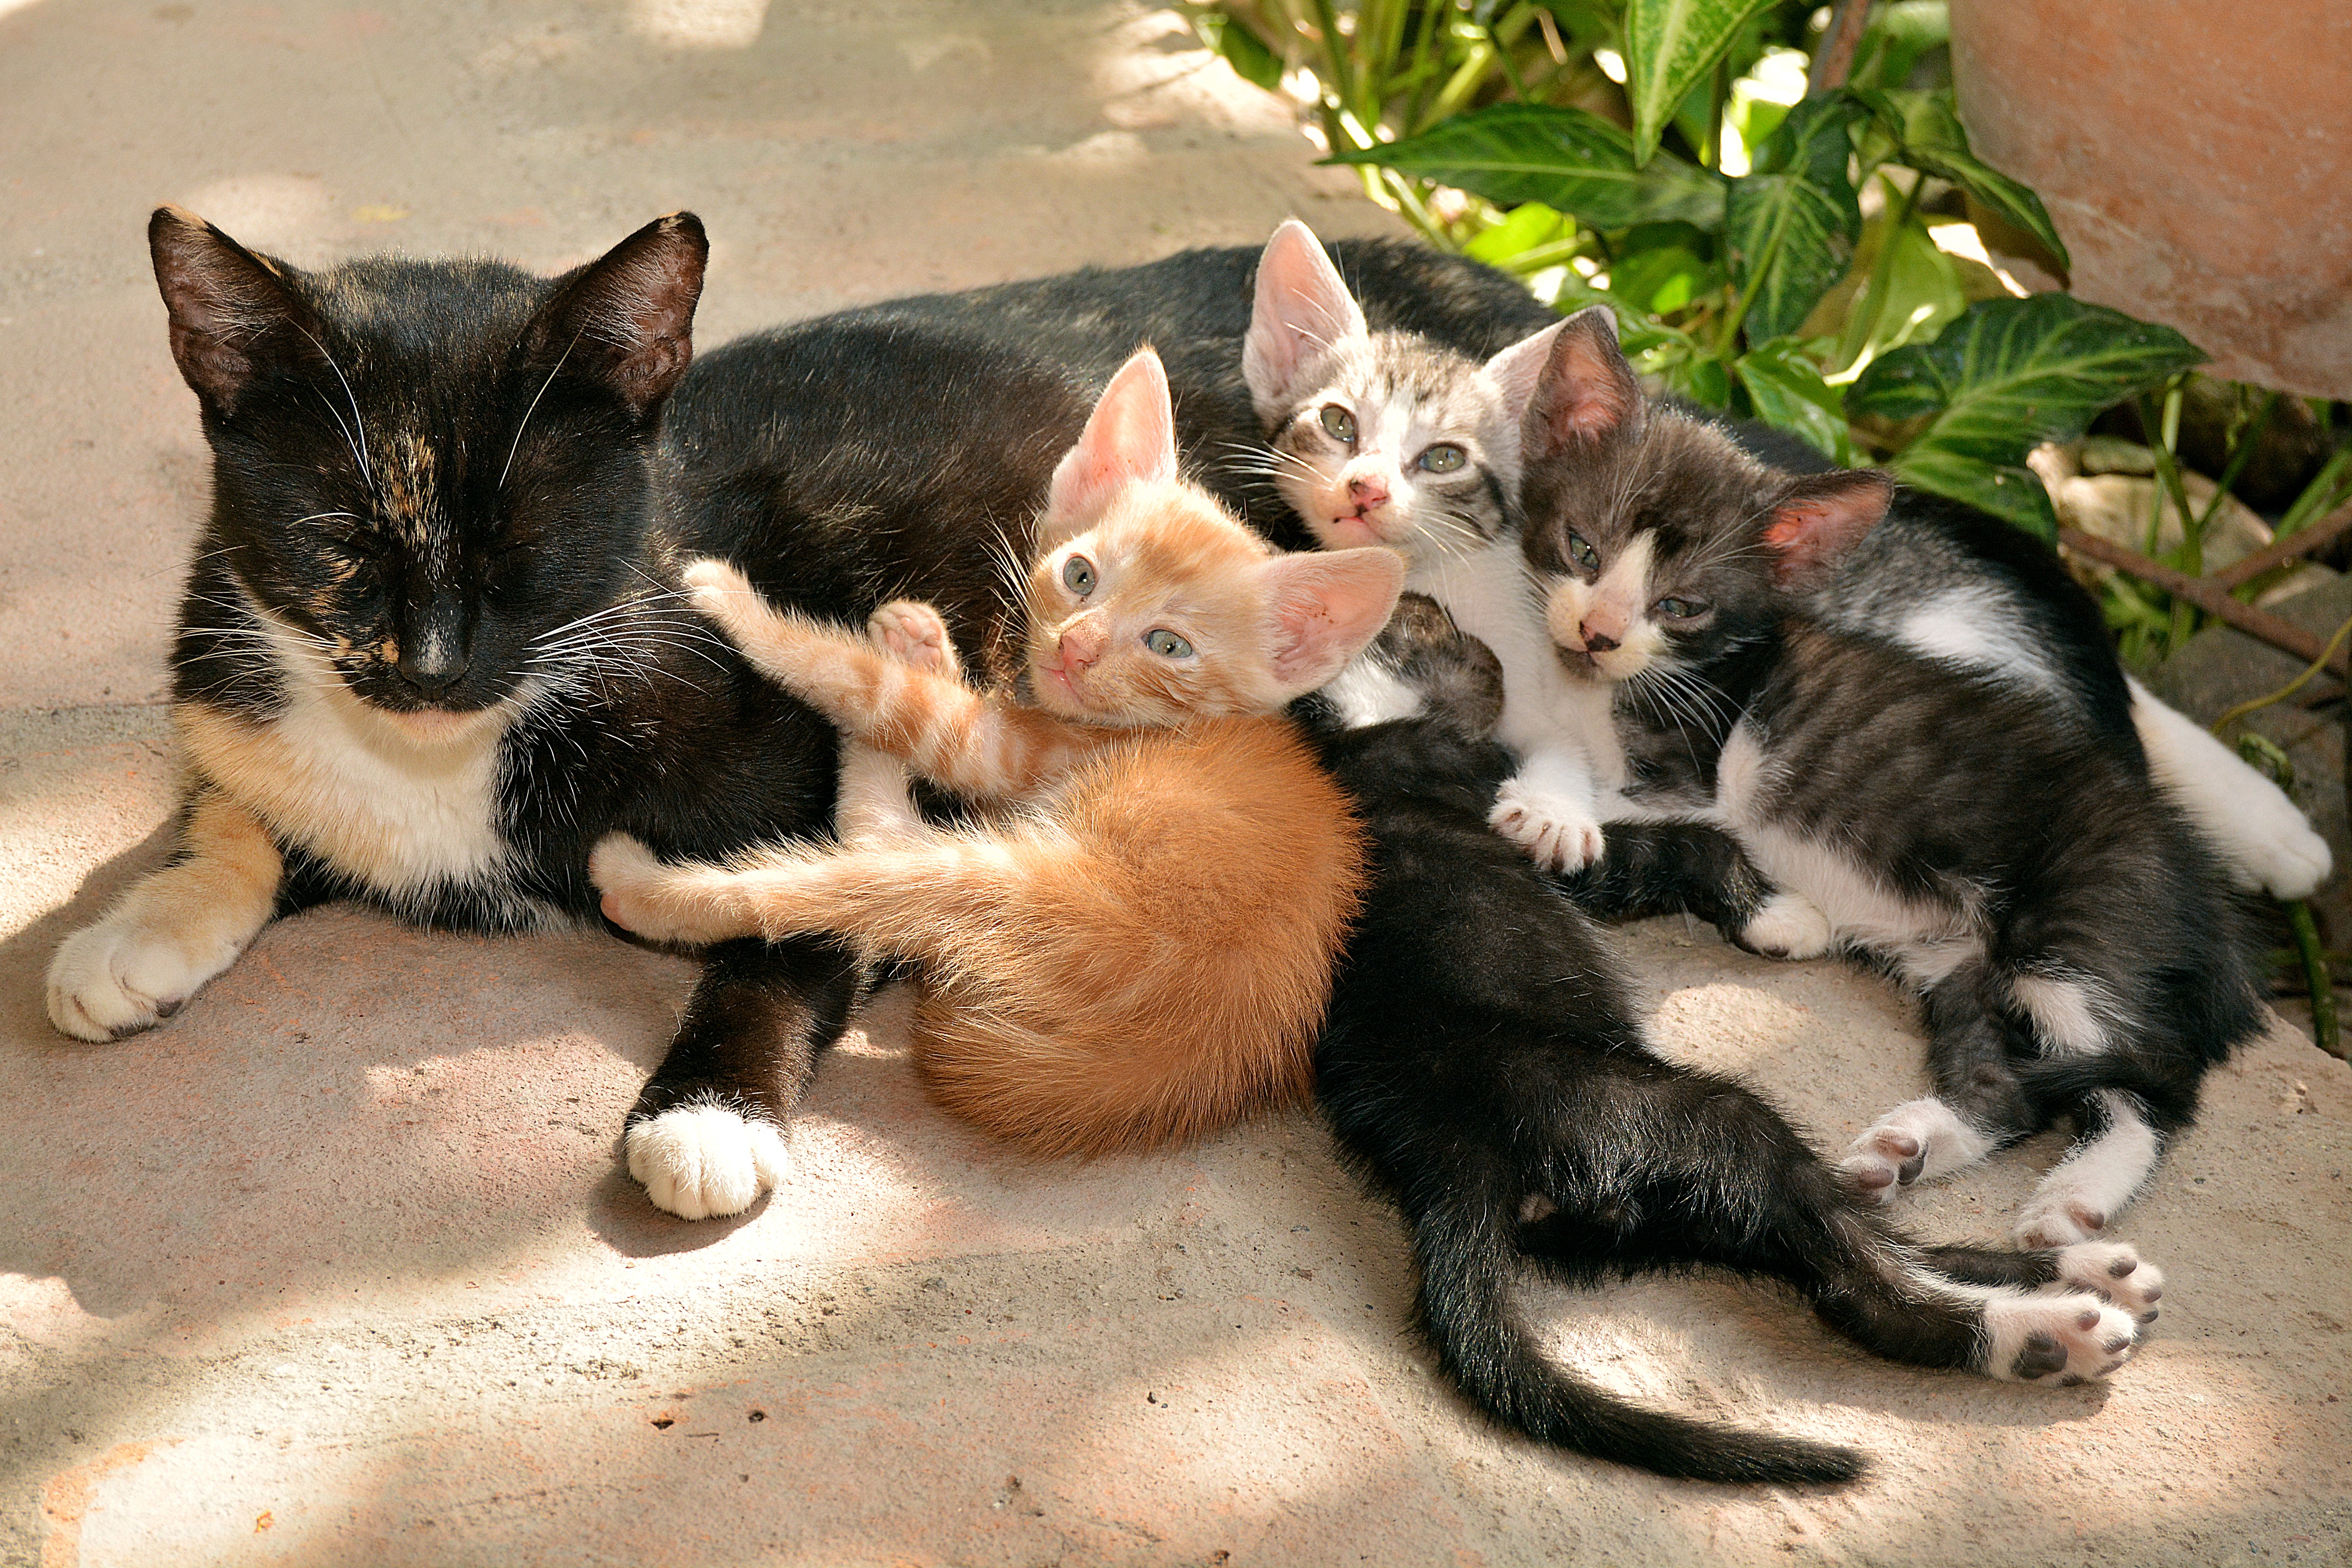
puppy, animal, pet, kitten, cat, feline, mammal, rest, cats, animals, look, vertebrate, gata, dog like mammal, small to medium sized cats, cat like mammal, dog breed group